Richard Coote, 1st Earl of Bellomont

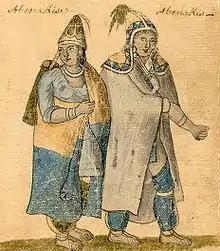
18th century depiction of an Abenaki couple

The frontier situation that Bellomont encountered during his time in Massachusetts and New Hampshire was somewhat tense, because the Abenaki of northern New England (like the Iroquois in New York) had not been involved in the Treaty of Ryswick that ended King William's War. In the aftermath of the war, they and the settlers of Maine and New Hampshire were extremely mistrustful of one another. The Abenaki felt threatened by settler encroachment on their lands, and English colonists feared a return to significant French-inspired raiding of their settlements. Bellomont issued proclamations to distribute among the Abenaki denying plans to take their lands, but was unable to ease the underlying tensions.